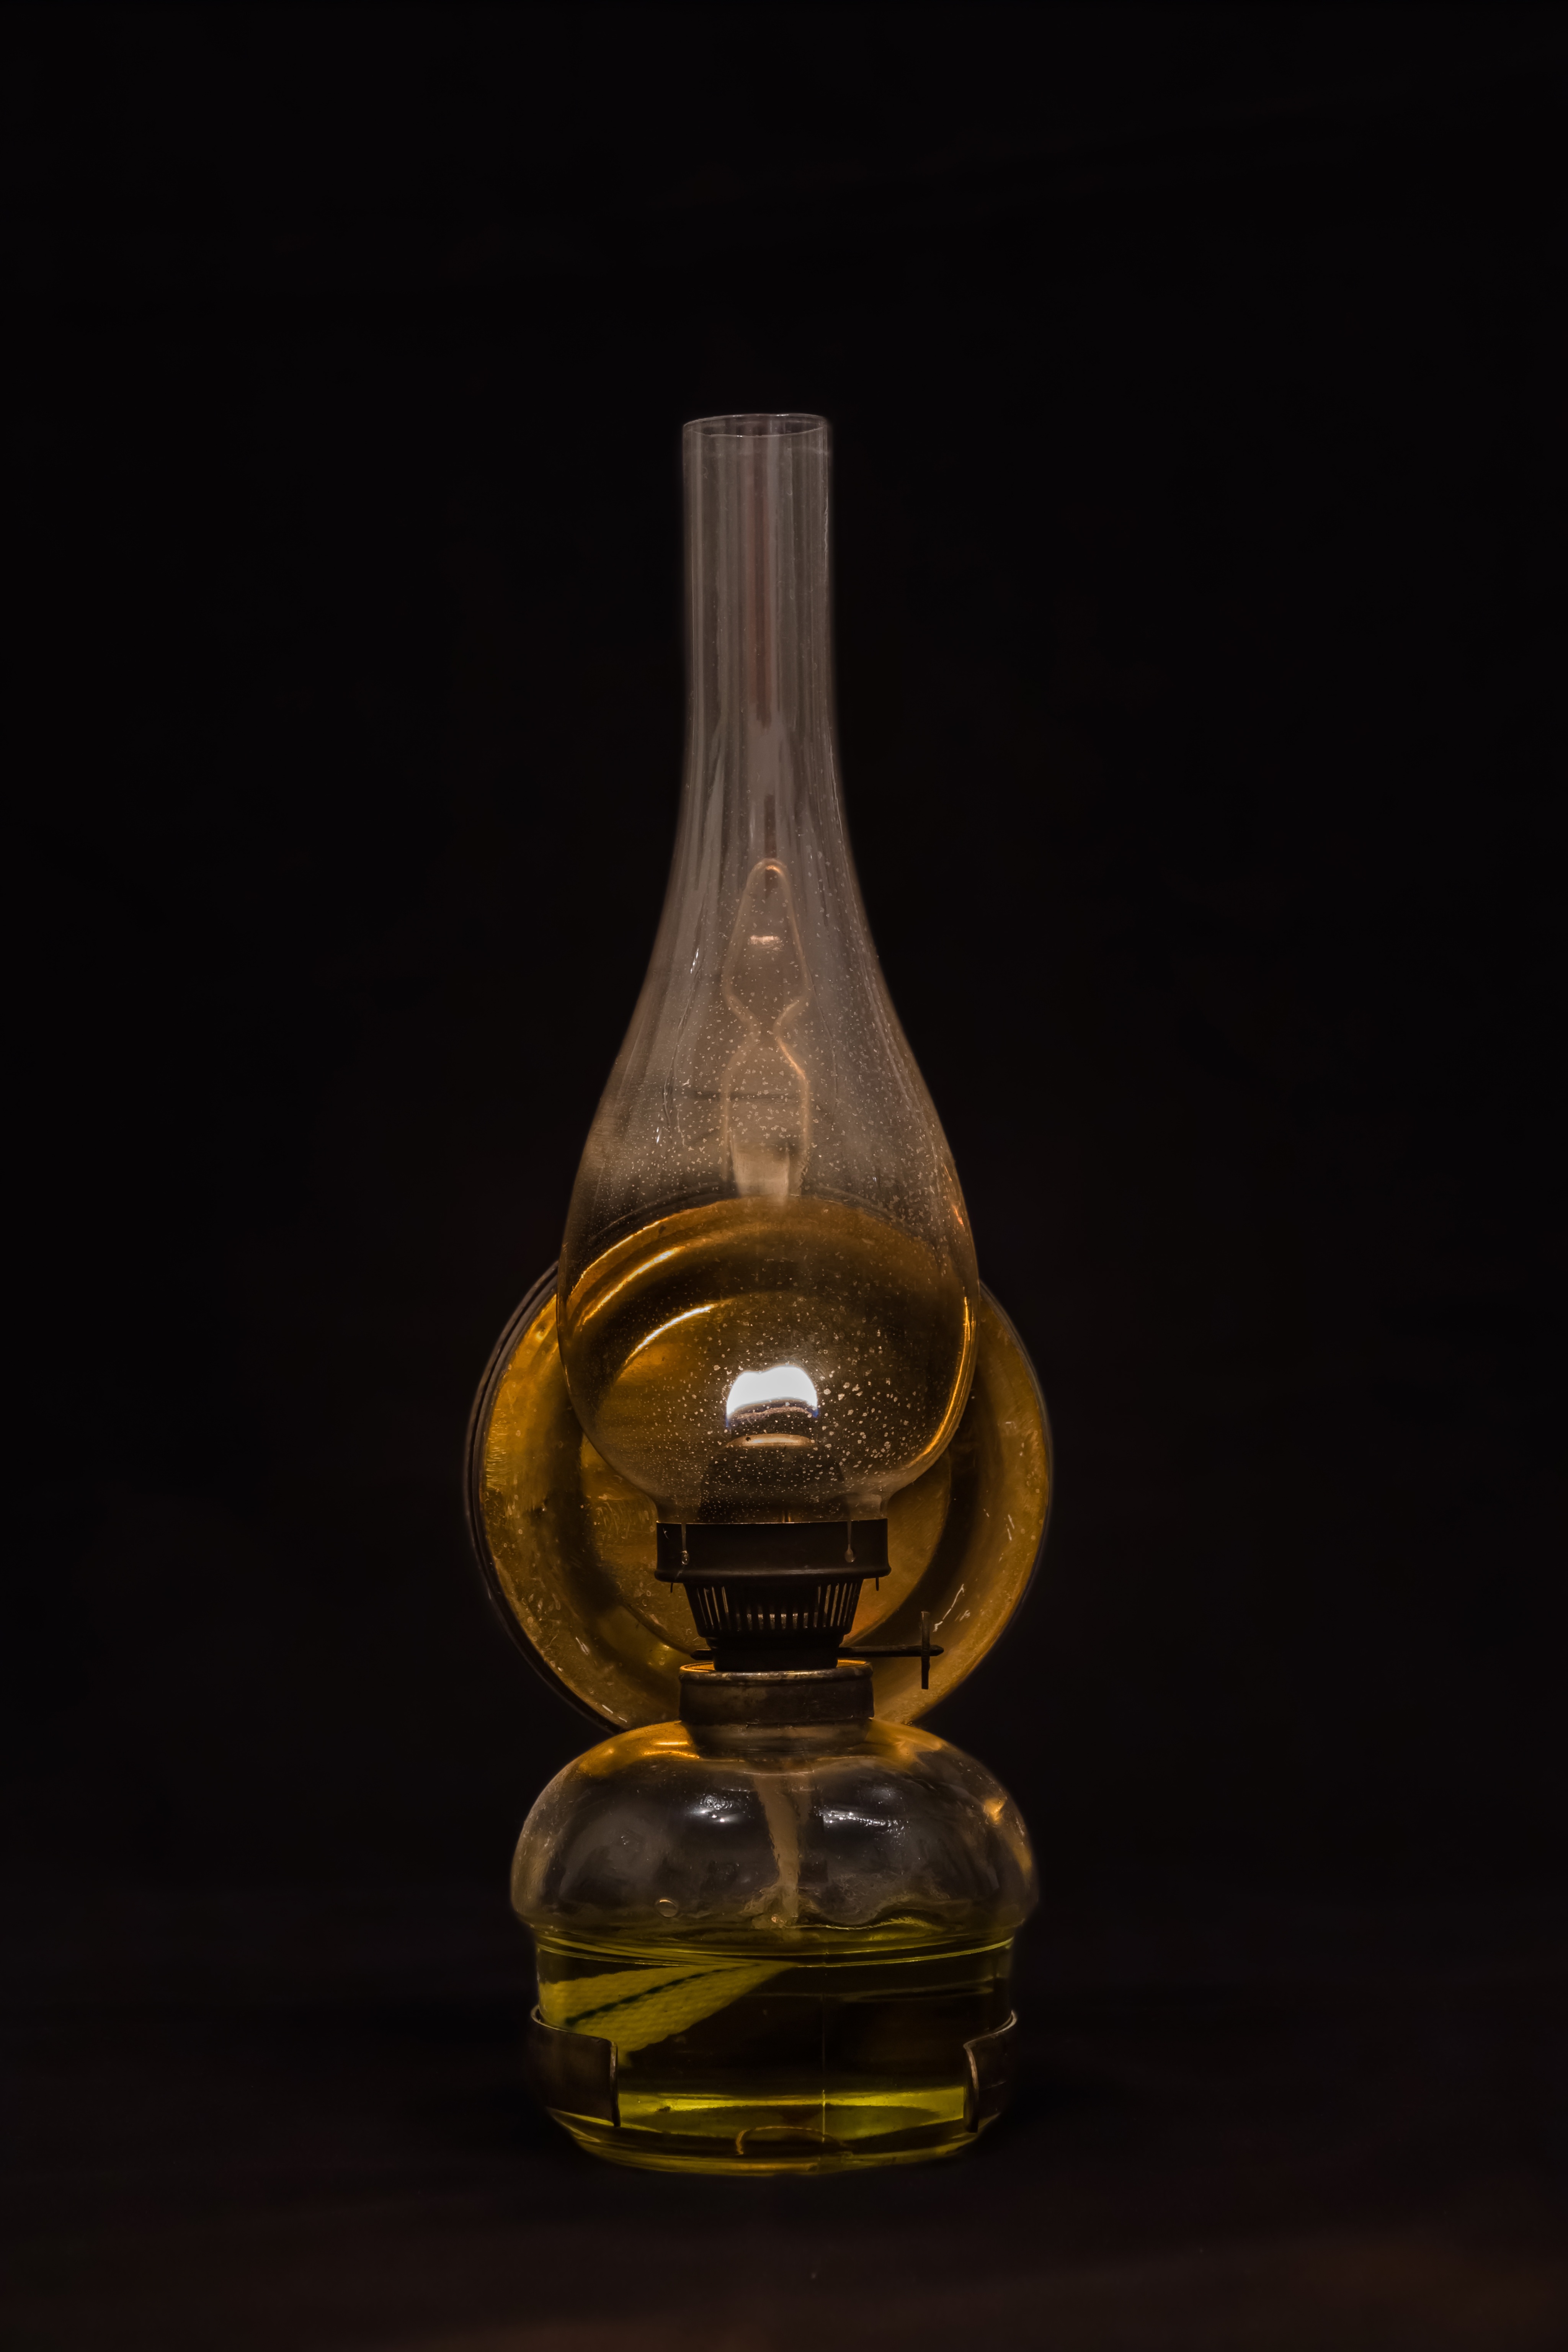
light, glass, old, vase, flame, bottle, lamp, lighting, tableware, material, wine bottle, glass bottle, bright, oil, still life photography, incandescent light bulb, distilled beverage, drinkware, kerosene lamps